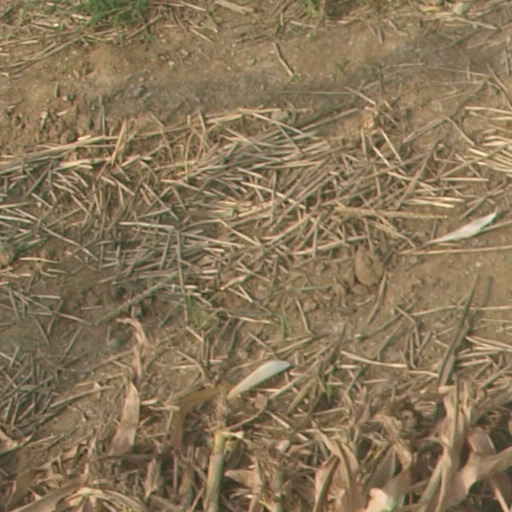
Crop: maize; corn